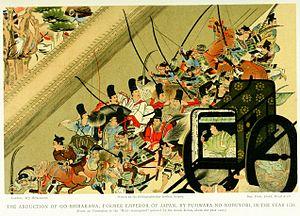
Les Rouleaux illustrés du Dit de Heiji, également traduits en Rouleaux de la rébellion Heiji, sont un emaki datant de la seconde moitié du XIIIᵉ siècle. Ils présentent le récit de la rébellion de Heiji entre les clans Taira et Minamoto au Japon.